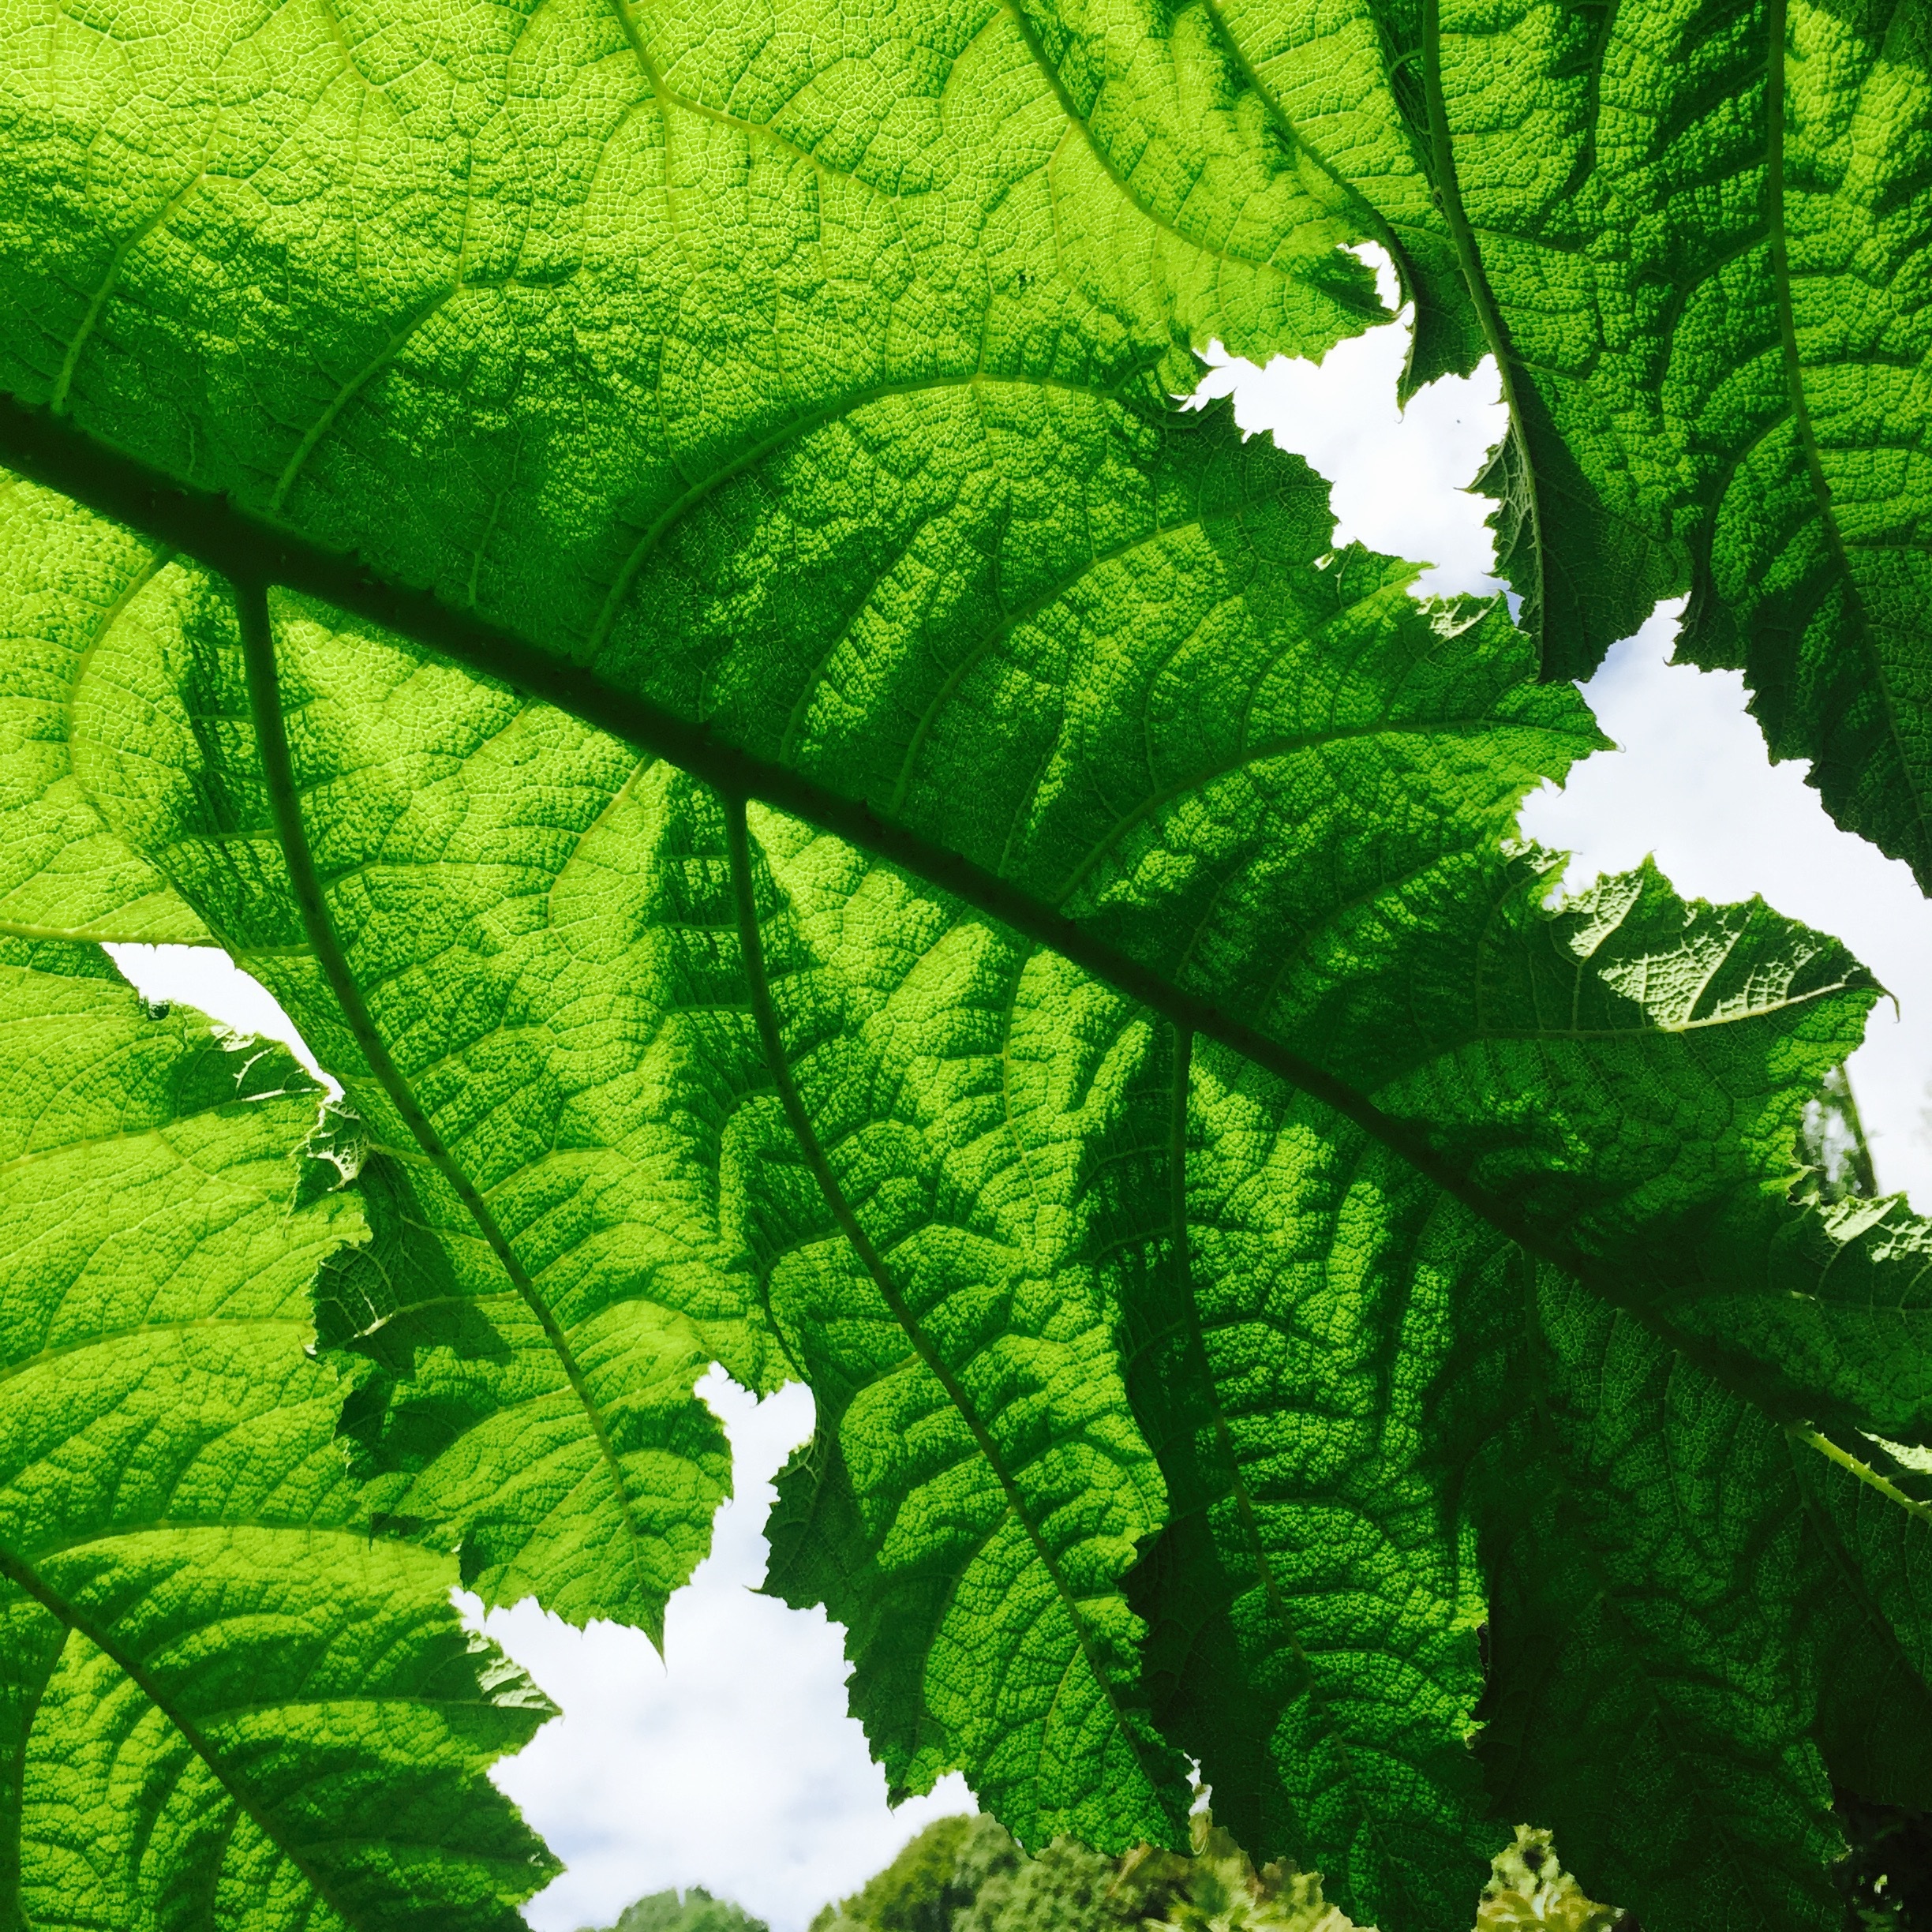
landscape, tree, nature, forest, branch, plant, sunlight, leaf, flower, travel, explore, recreation, wild, live, young, green, jungle, relax, vegetable, tranquil, scenic, journey, peaceful, natural, scenery, explorer, calm, serene, botany, trip, flora, fern, website, motivation, wander, outdoors, elements, relaxation, earth, happy, vegetation, spa, seasons, rainforest, joy, blog, slider, mockup, header, land plant, ferns and horsetails, vascular plant, ostrich fern, momordica charantia